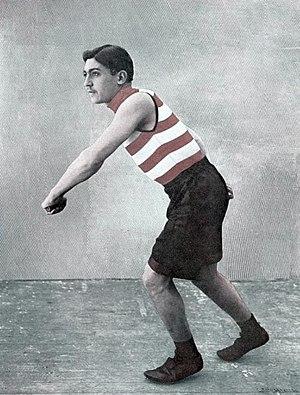
Gaston Ragueneau en 1904.
Gaston Ragueneau, né le 10 octobre 1881 à Lyon et mort le 14 juillet 1978 à Draveil, est un athlète français licencié au SA Montrouge, spécialiste des courses de fond.